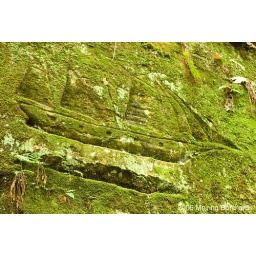
ship in rock at Wipp's ledges